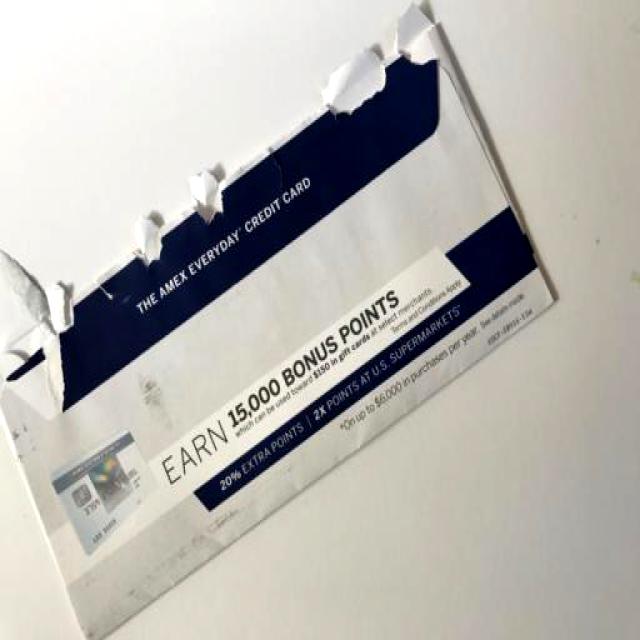
Label: Paper